Franquet's epauletted fruit bat

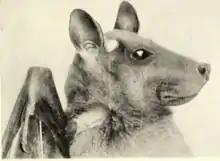
Photograph of a male specimen

The Franquet's epauletted fruit bat was first described by Robert F. Tomes in 1860 and classified as "Epomophorus francqueti" from a specimen in the French National Collection forwarded to it by a Dr Franquet of the French Imperial Navy. The habitat location has been mentioned as "Gaboon". The type location is considered to be as Gabon and no subspecies have been recognised.